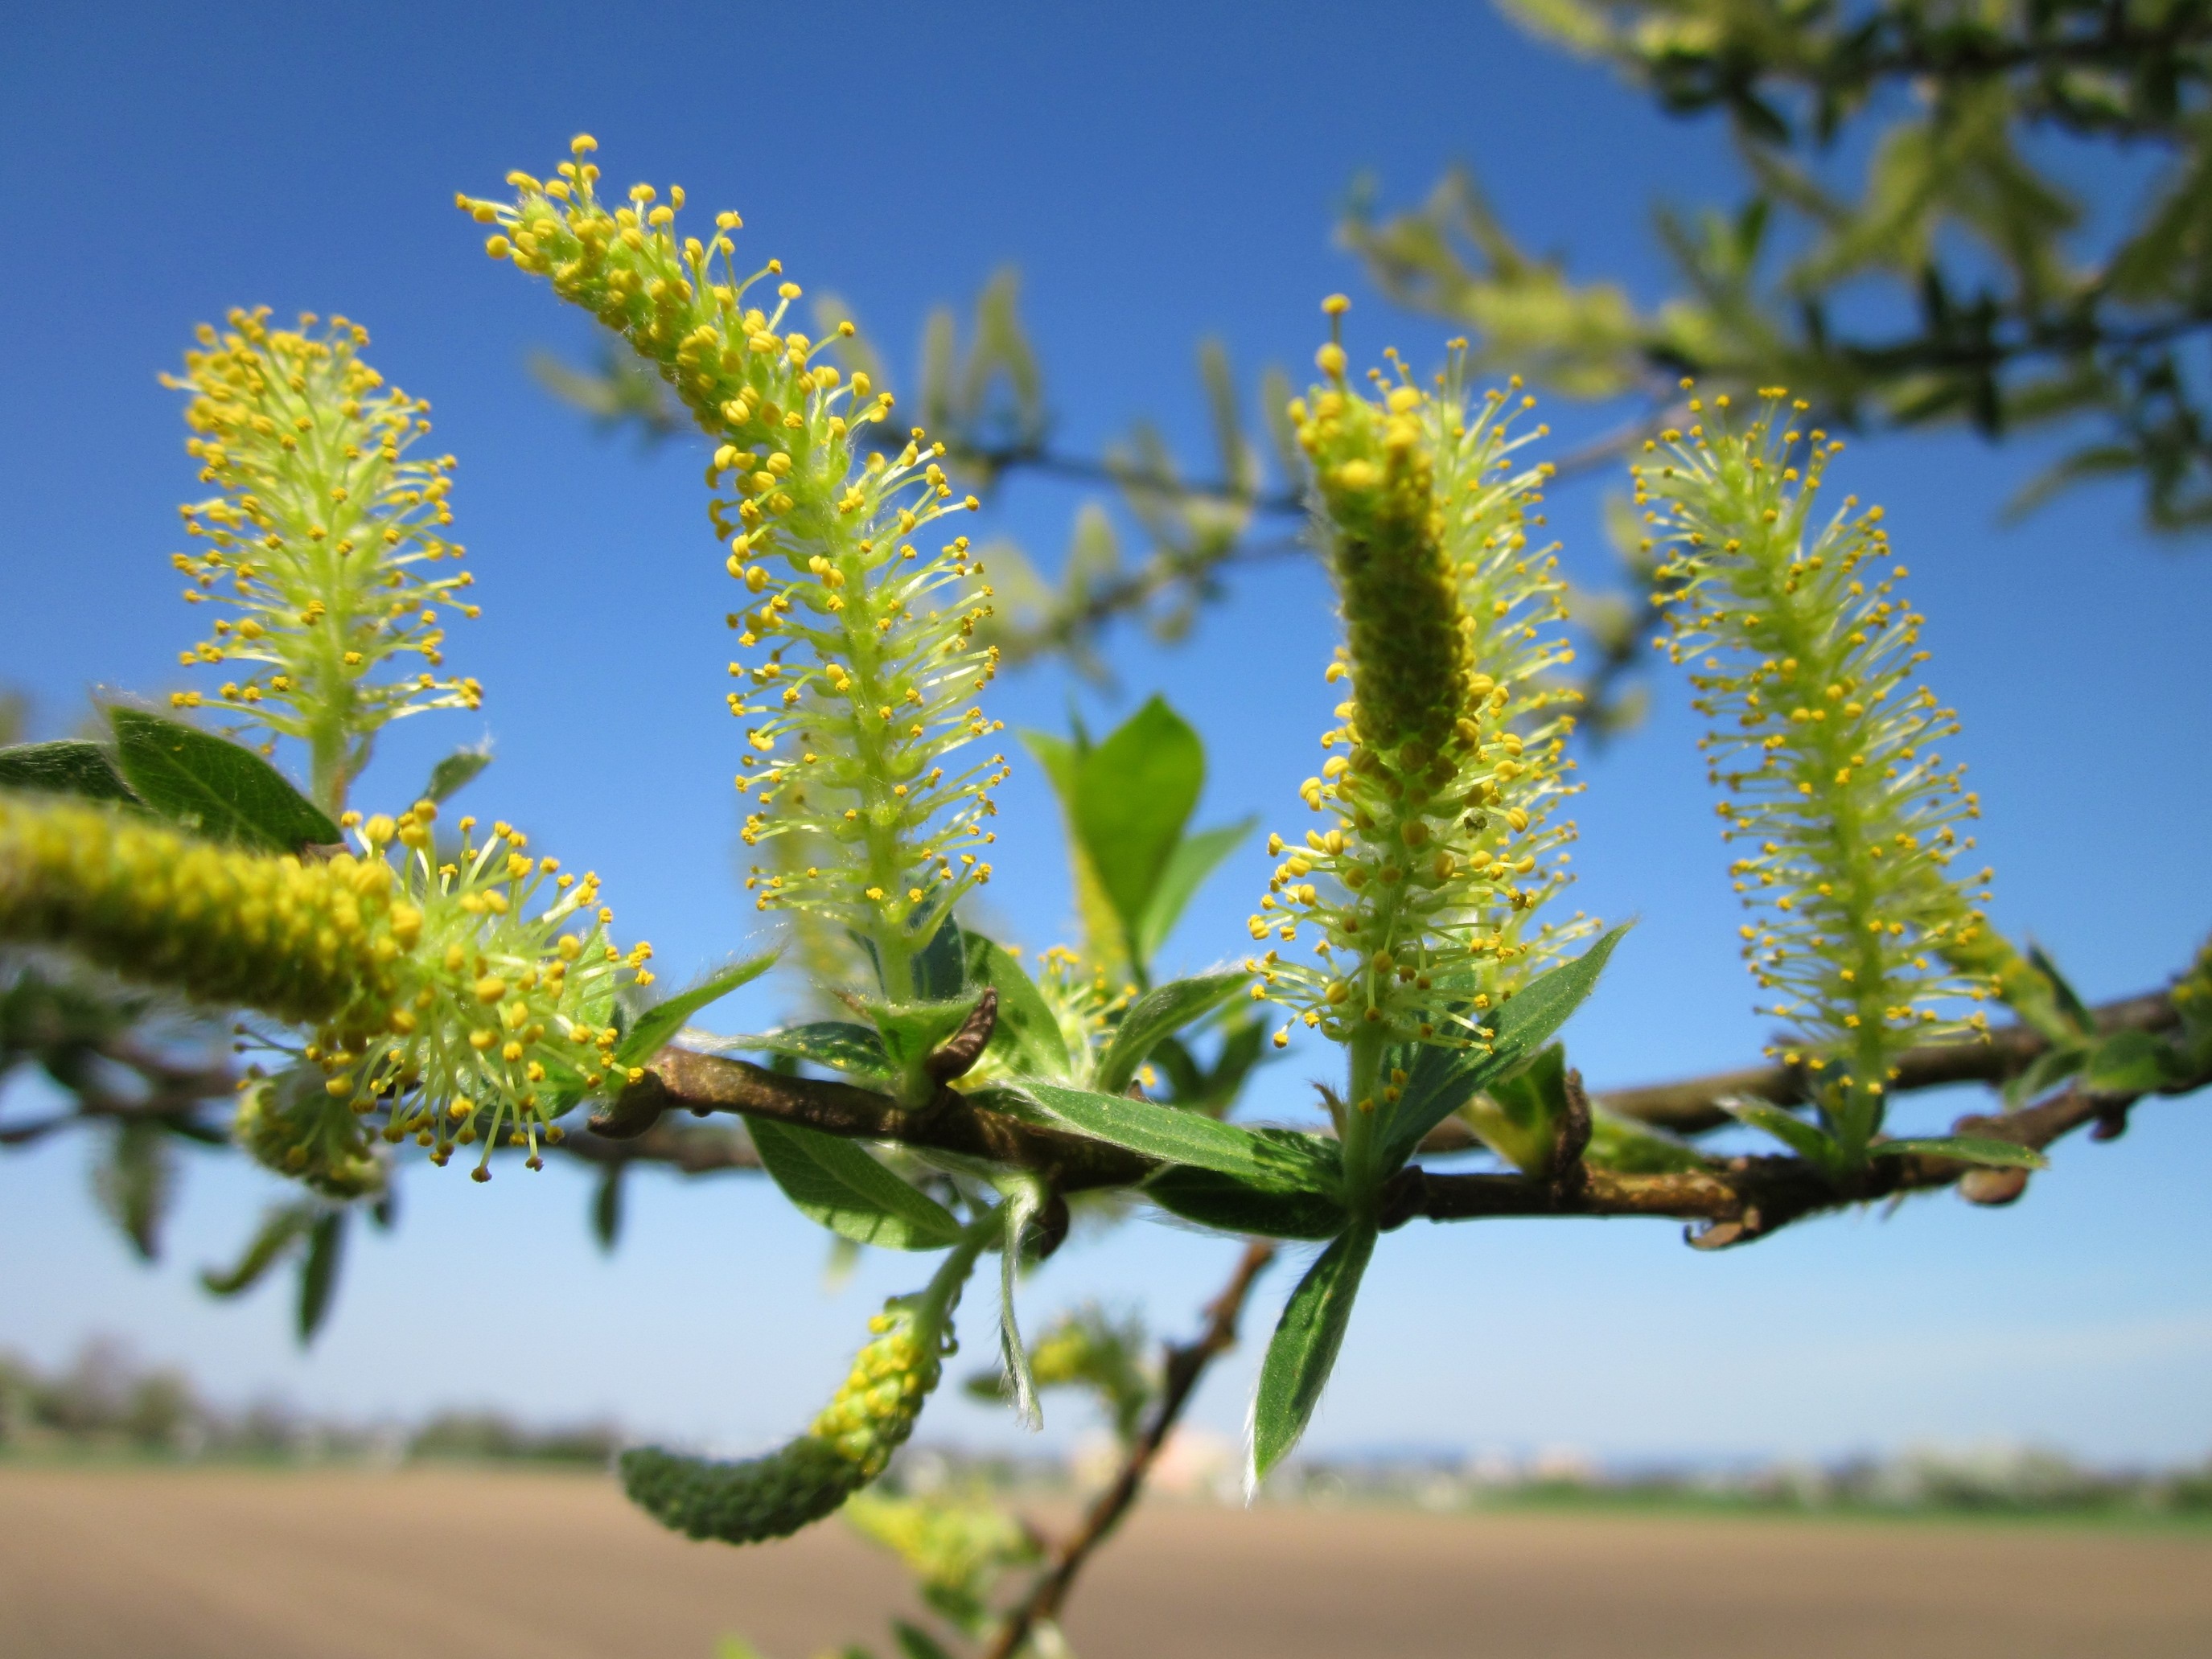
tree, nature, grass, branch, blossom, plant, leaf, flower, green, botany, blooming, flora, shrub, species, mimosa, macro photography, catkins, flowering plant, salix alba, white willow, plant stem, woody plant, land plant, inflorescenc